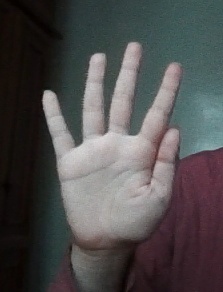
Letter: sheen